Côte d'Opale

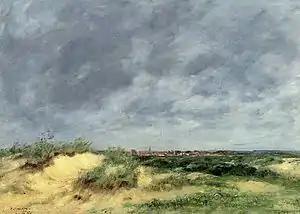
Eugène Boudin's painting of the Dunes at Berck, 1890

The "Côte d'Opale" is a coastal region in North Central France, in the departments of Nord and Pas-de-Calais. It extends over of French coast between the Belgian border and the border with Picardy. This coastline faces the English Channel and the North Sea, and is situated directly opposite the chalk cliffs of southeast England, which at the closest point are only away.